Dynamic Motion

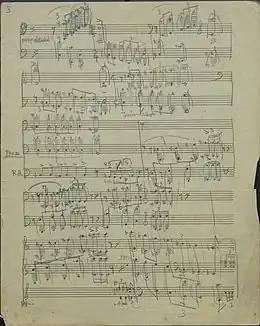
The original manuscript paper for "Dynamic Motion", .

American composer Henry Cowell wrote one of his first surviving piano pieces, Dynamic Motion (HC 213), in 1916. It is known as one of the first pieces in the history of music to utilize violent tone clusters for the keyboard. It requires the performer to use various limbs to play massive secundal chords, and calls for keys to be held down without sounding to extend its dissonant cluster overtones via sympathetic resonance. Some of the clusters outlined in this piece are those written for fists, palms, and forearms. The piece is also noted for its extended use of tuplets, featuring triplets, quintuplets, and sextuplets in the melody line.